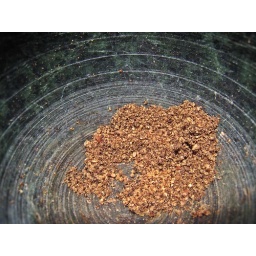
Fresh ground black pepper in the mortar